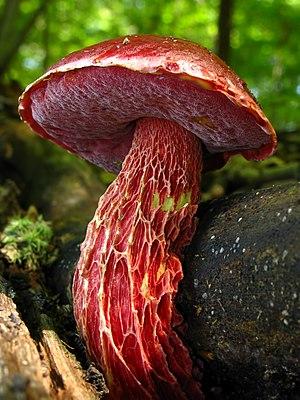
Boletus frostii est une espèce de champignons basidiomycètes qui fait partie du genre Boletus dans la famille des Boletaceae.